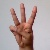
The image shows a hand gesture representing the letter 'W' in Indian Sign Language.